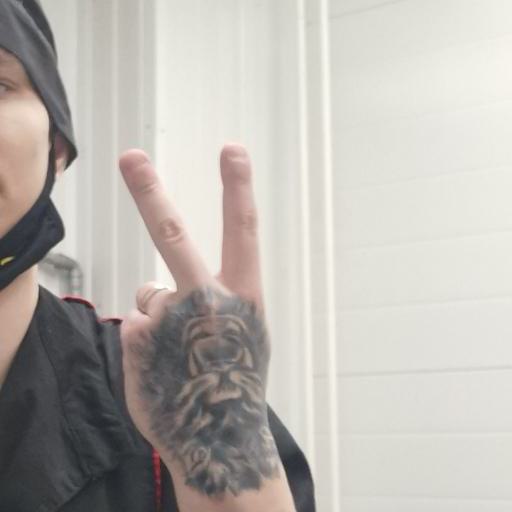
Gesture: peace_inverted